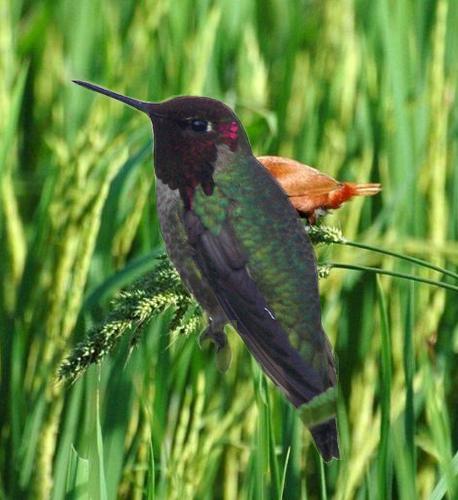
Bird species: Anna_Hummingbird
Bird type: landbird
Background: land